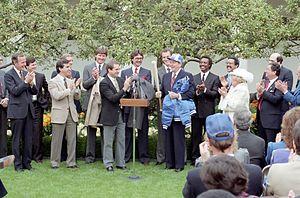
La Série mondiale 1985 était la 82ᵉ série finale des Ligues majeures de baseball. Elle a débuté le 19 octobre 1985 et opposait les champions de la Ligue américaine, les Royals de Kansas City, aux champions de la Ligue nationale, les Cardinals de Saint-Louis.